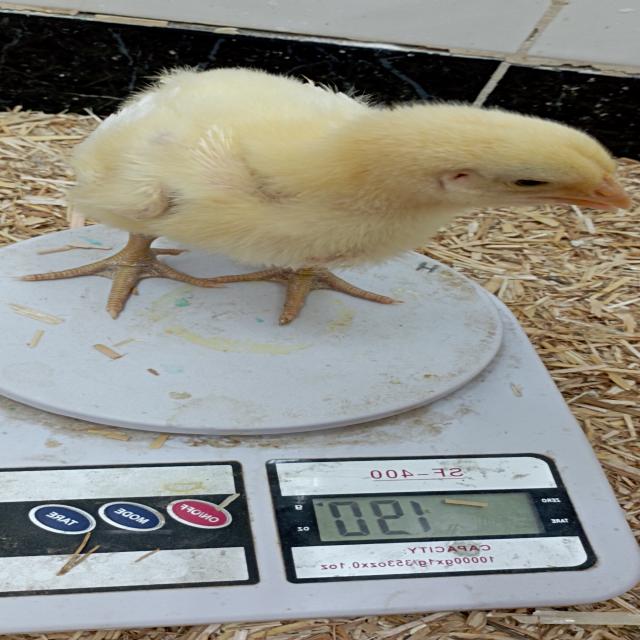
Weight: 190 g